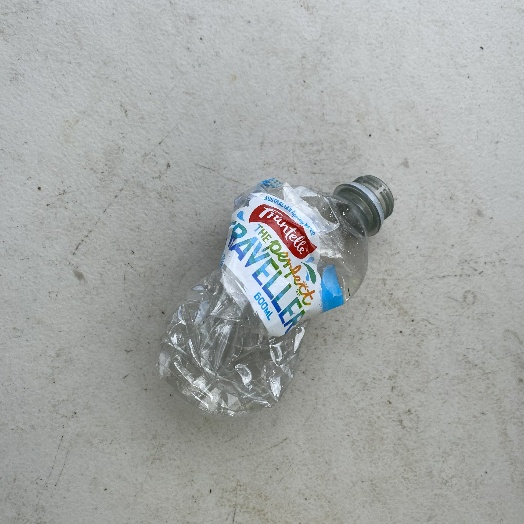
Label: Plastic